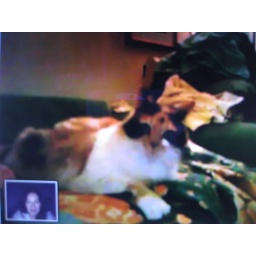
video chatting with the cat who won't hang out with me in person